Arizona Frontier

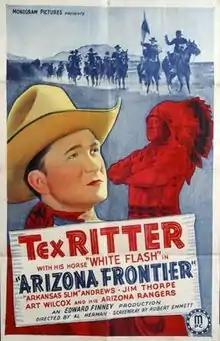
Theatrical release poster

Arizona Frontier is a 1940 American Western film directed by Albert Herman and written by Robert Emmett Tansey. The film stars Tex Ritter, Slim Andrews, Evelyn Finley, Frank LaRue, Tris Coffin and Gene Alsace. The film was released on August 19, 1940, by Monogram Pictures.